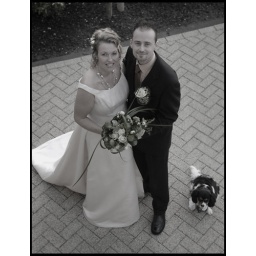
wedding foto from last week. the dog carried the rings in a box tied to his collar. how cute.